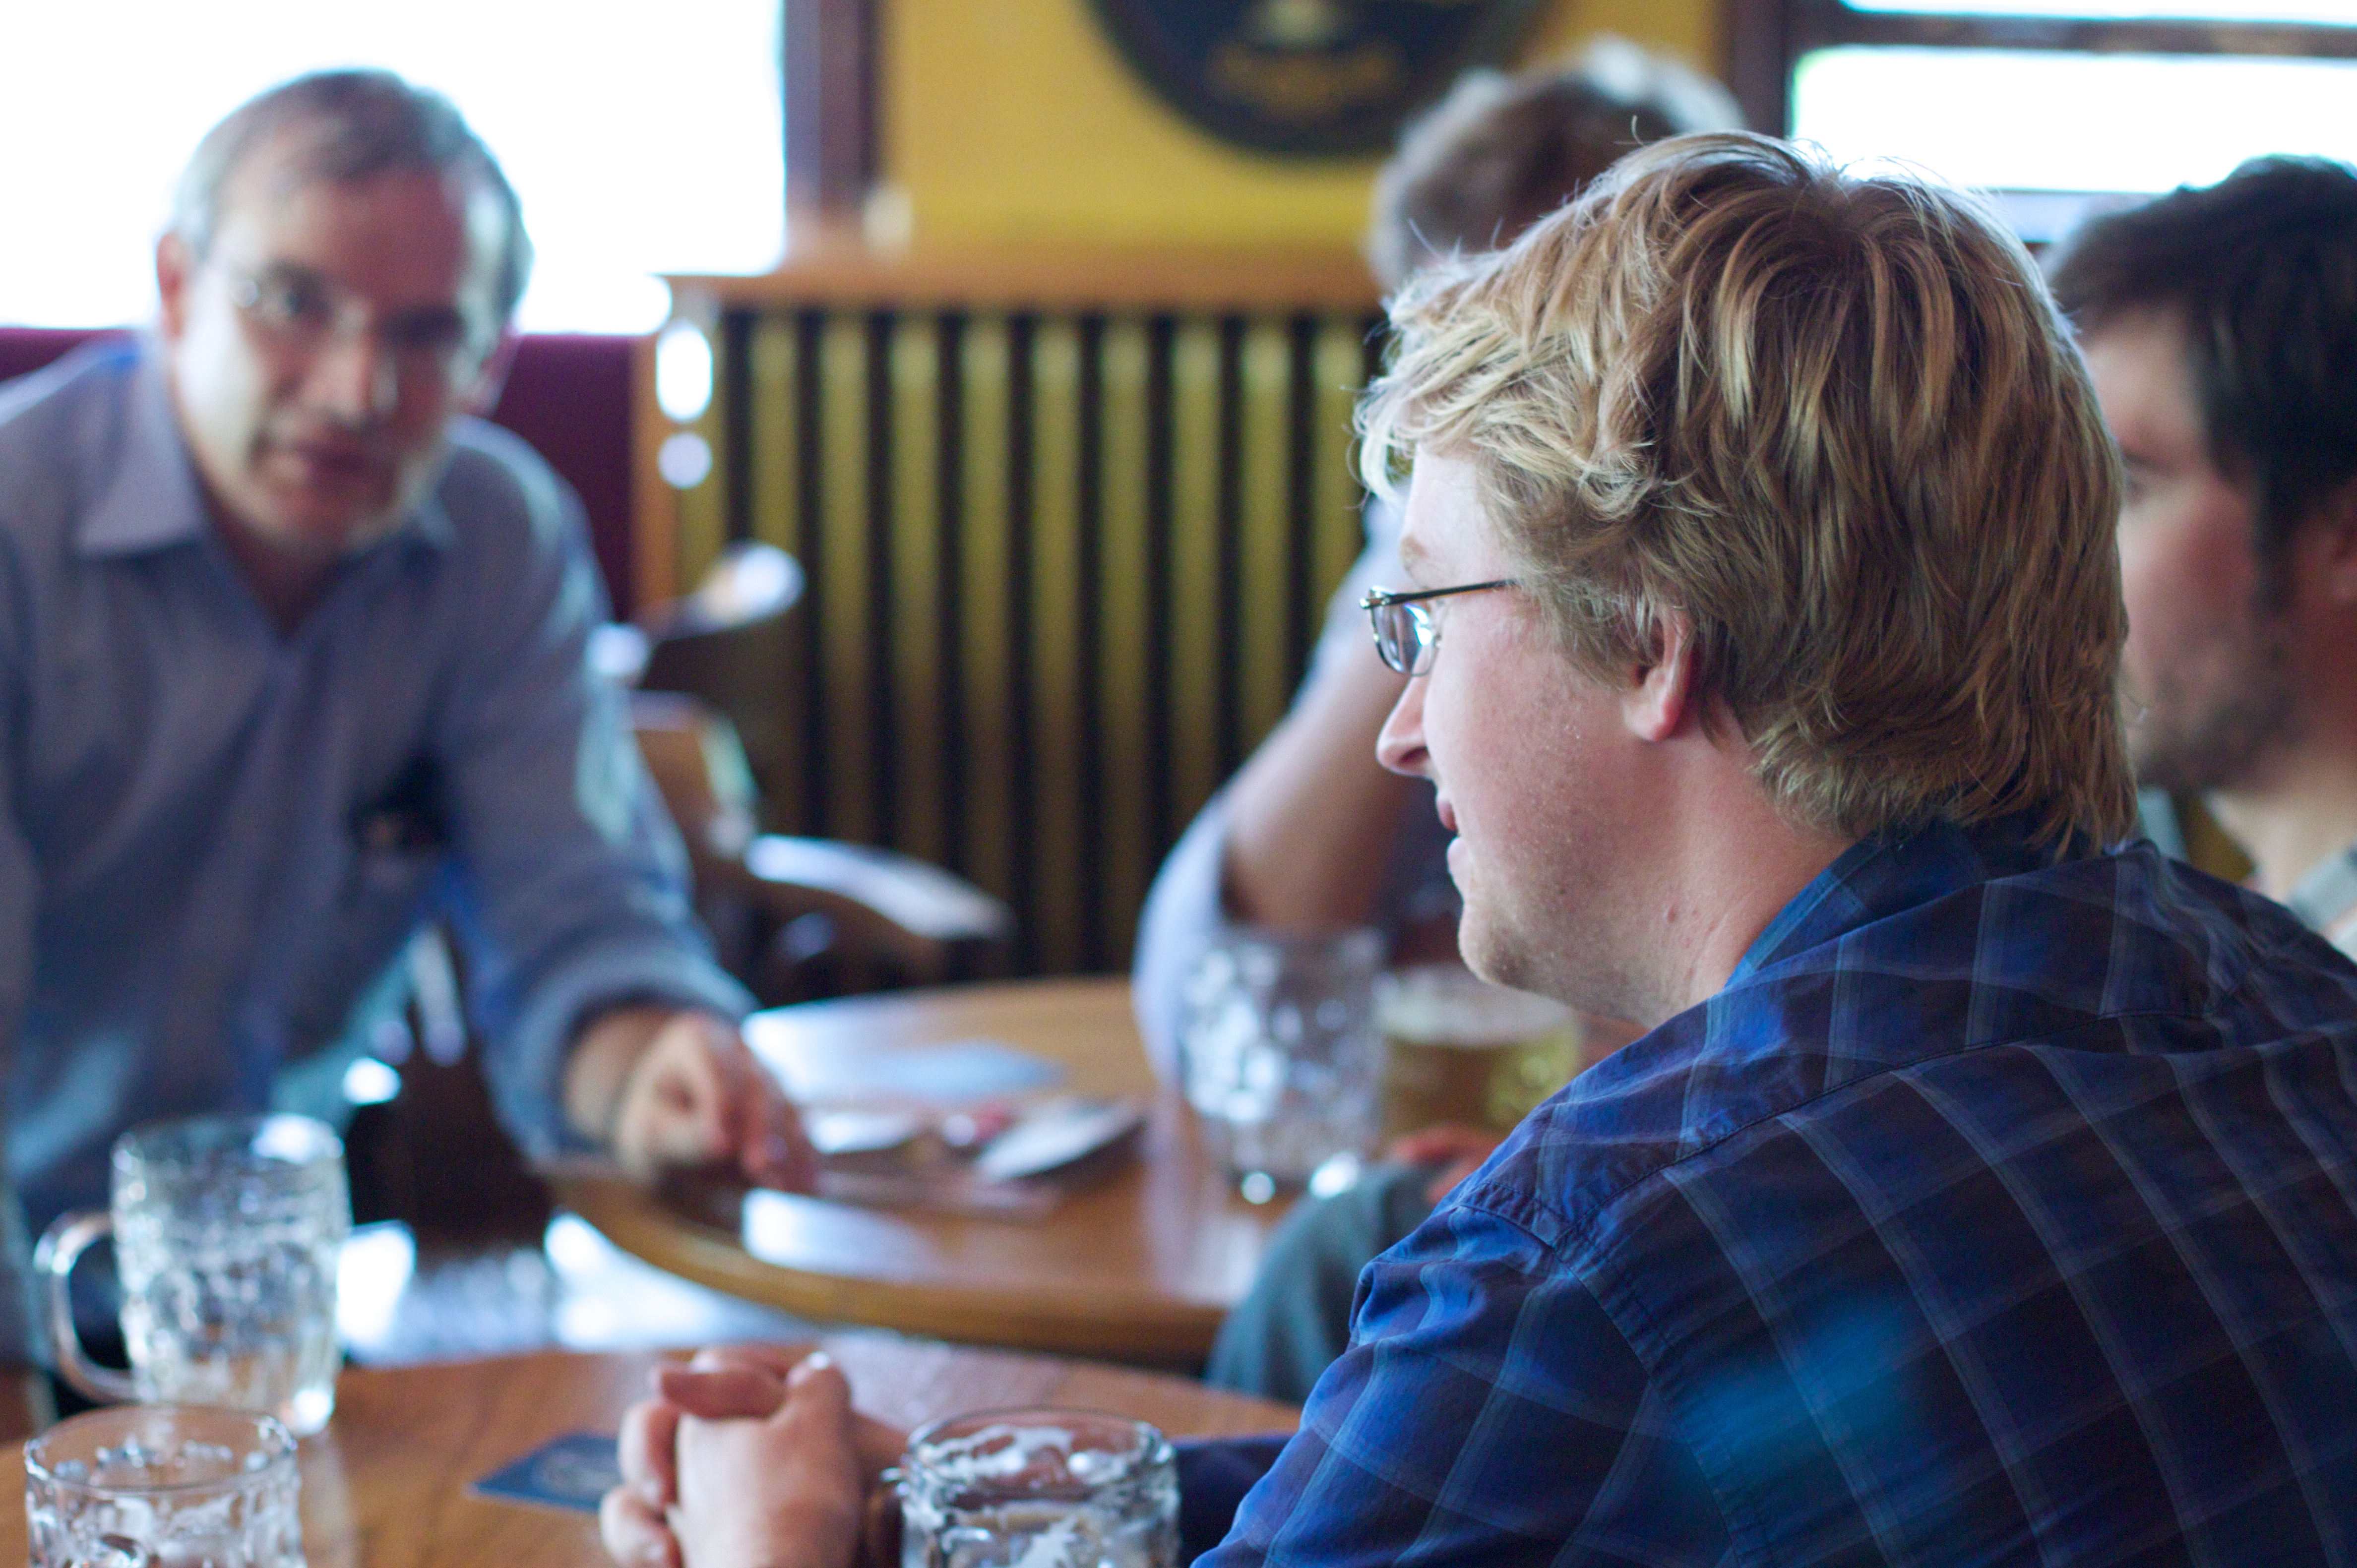
people, meal, vancouver, lunch, conversation, opened09